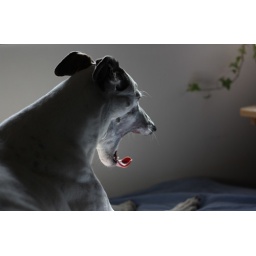
I like this one in colour because of the blue reflected on her face from the sheet.